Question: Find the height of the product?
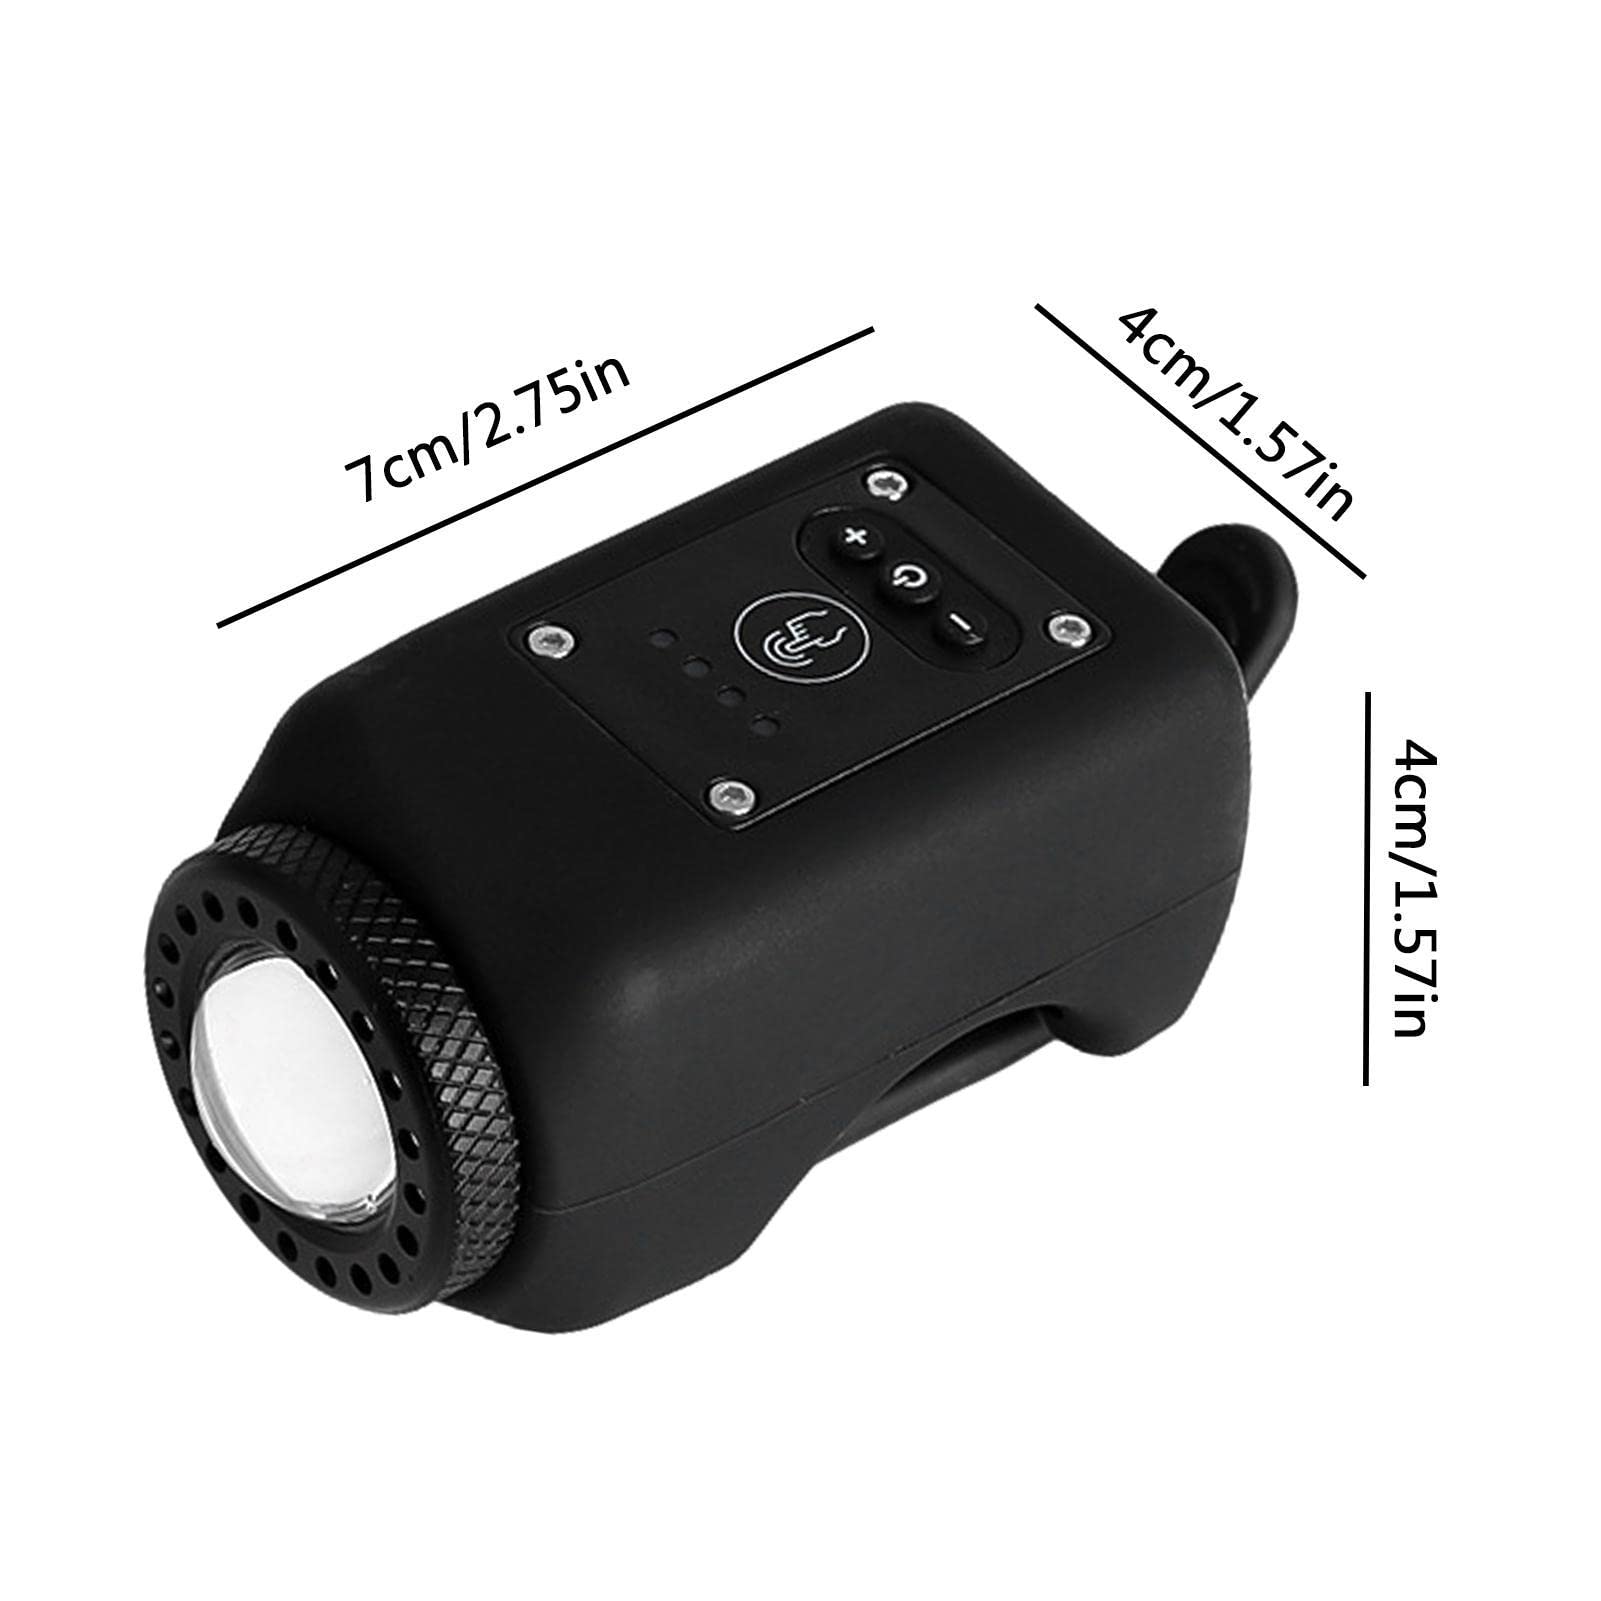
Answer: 4.0 centimetre